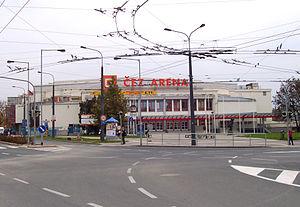
Tipsport arena est une salle multifonction de la ville de Pardubice en République tchèque.